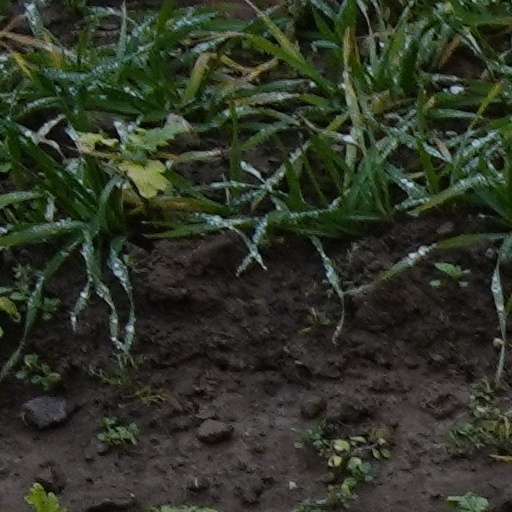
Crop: wheat